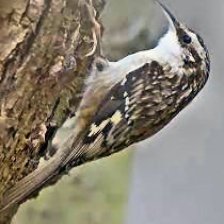
Species: BROWN CREPPER
Scientific name: CERTHIA AMERICANA